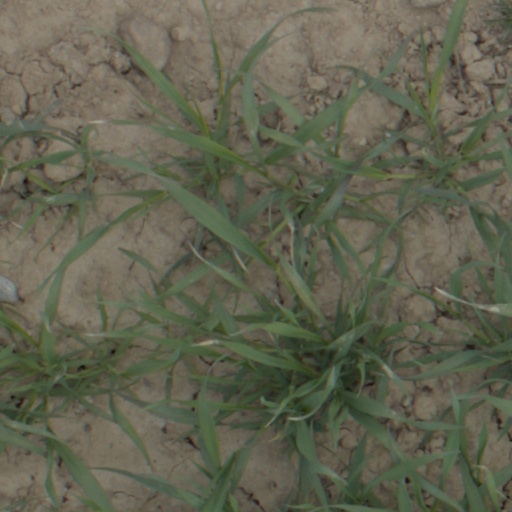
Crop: wheat